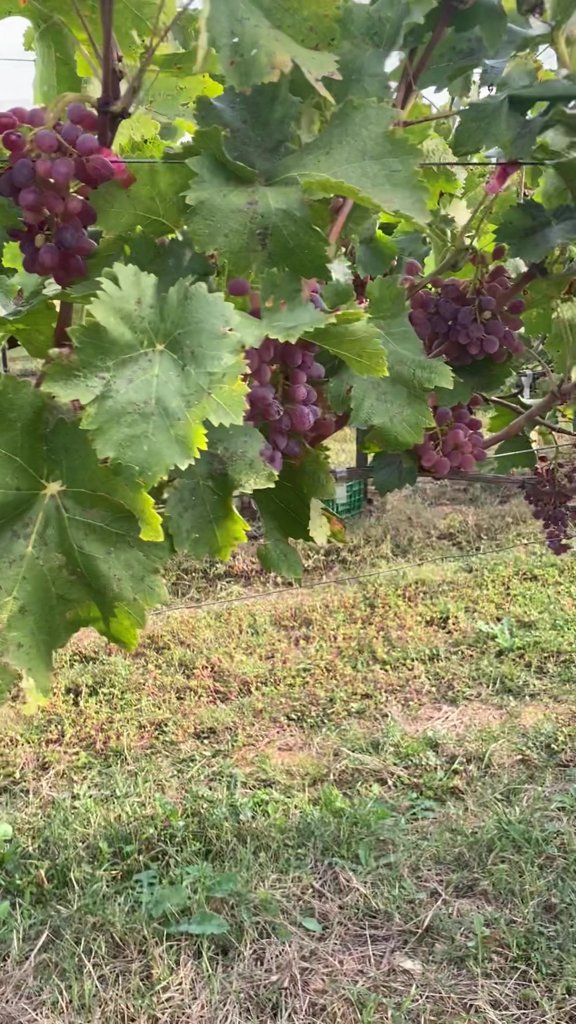
Berries visible: 167
Grape clusters: 6